Golden Valley Formation

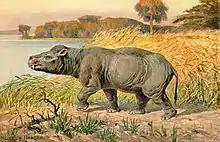
A "Coryphodon": Restoration by Heinrich Harder

The Golden Valley Formation was deposited in a broad swampy lowland crossed by fluvial channels. Deposition occurred during late Paleocene (Clarkforkian) to early Eocene (Wasatchian) time, a period that spans the Paleocene-Eocene Thermal Maximum.